Robbie Ray

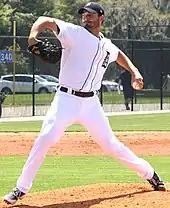
Ray with the Detroit Tigers in 2014 spring training

On December 3, 2013, the Nationals traded Ray, Ian Krol, and Steve Lombardozzi Jr. to the Detroit Tigers for Doug Fister, a move that was part of general manager Dave Dombrowski's larger plan to cut the Tigers' payroll and invest in pitching prospects. Ray received an invitation to join the Tigers for spring training, with the stipulation that he would only be considered for the major league starting rotation if Justin Verlander was not yet ready to return from core muscle surgery. Ray ultimately began the season with the Triple-A Toledo Mud Hens, serving as the No. 3 starter in a rotation that alternated between left- and right-handed pitchers.